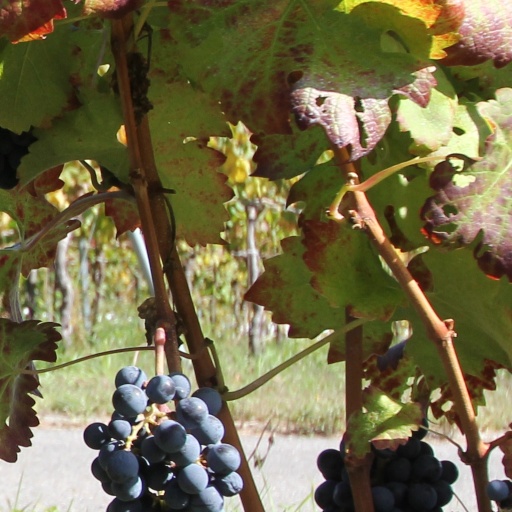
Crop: grape